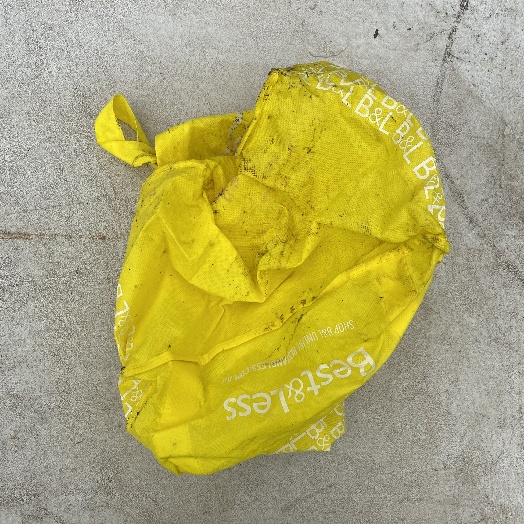
Label: Miscellaneous Trash